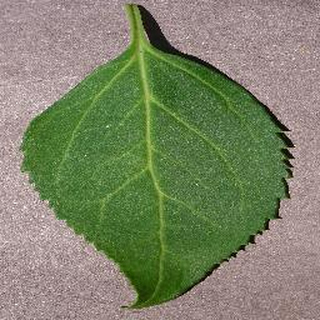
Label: healthy_cherry